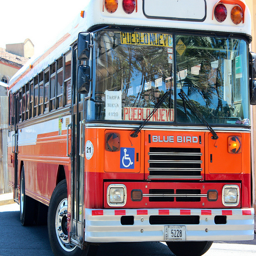
A bus turning left onto a street.
A clean passenger bus driving in a city.
An orange, red and white bus with chrome rims.
A parked blue bird passenger bus with Spanish origins.
a bright orange and red bus driving on the road